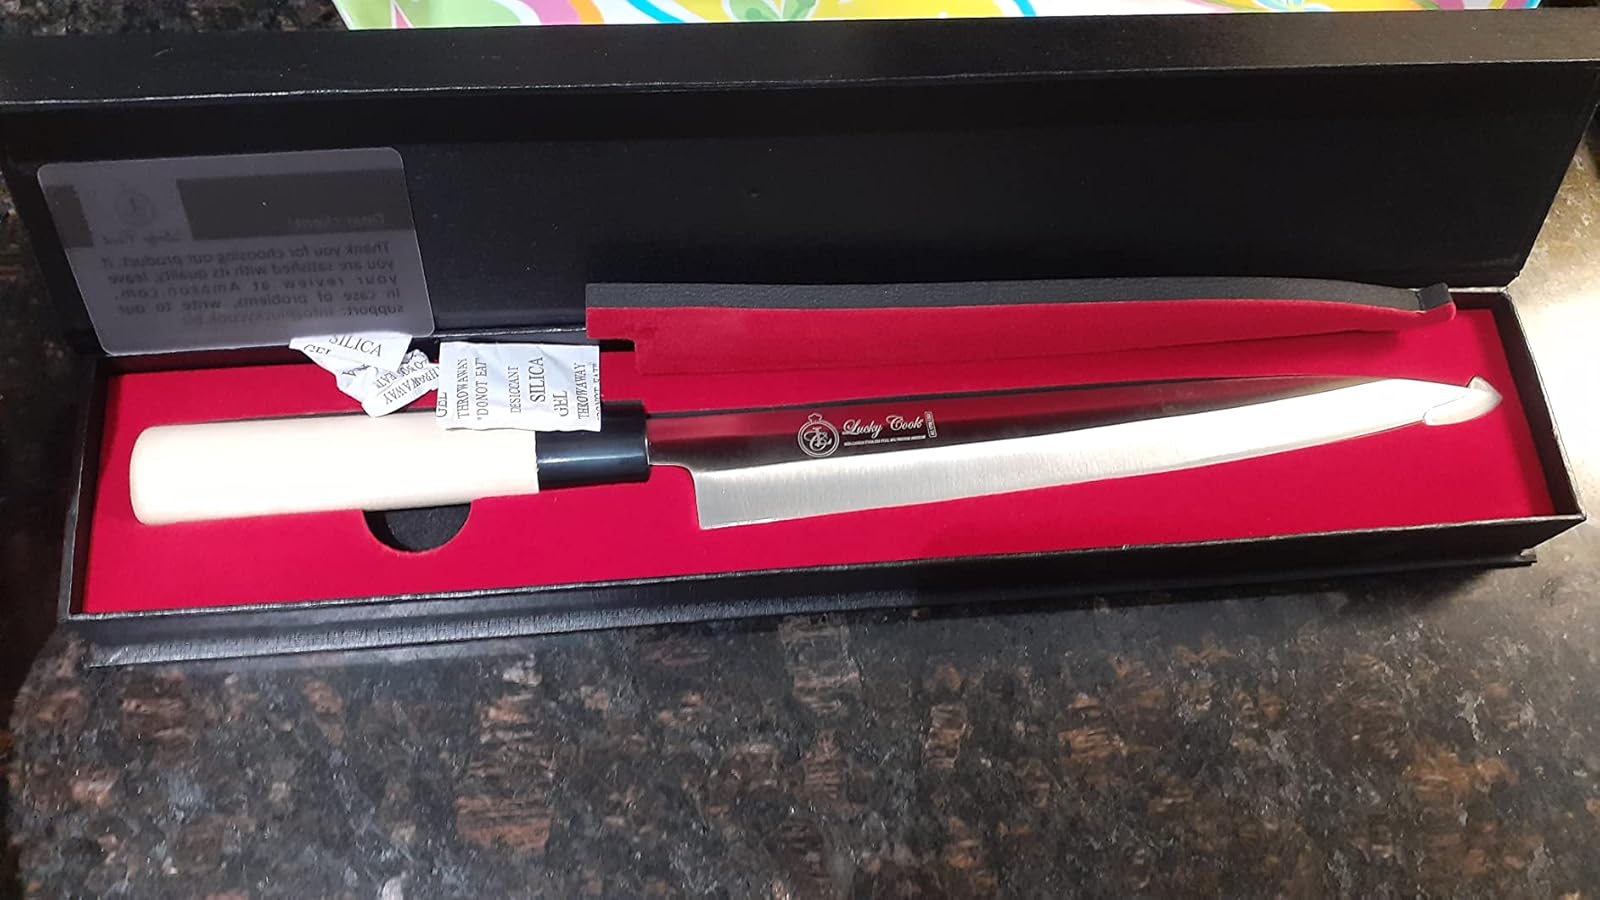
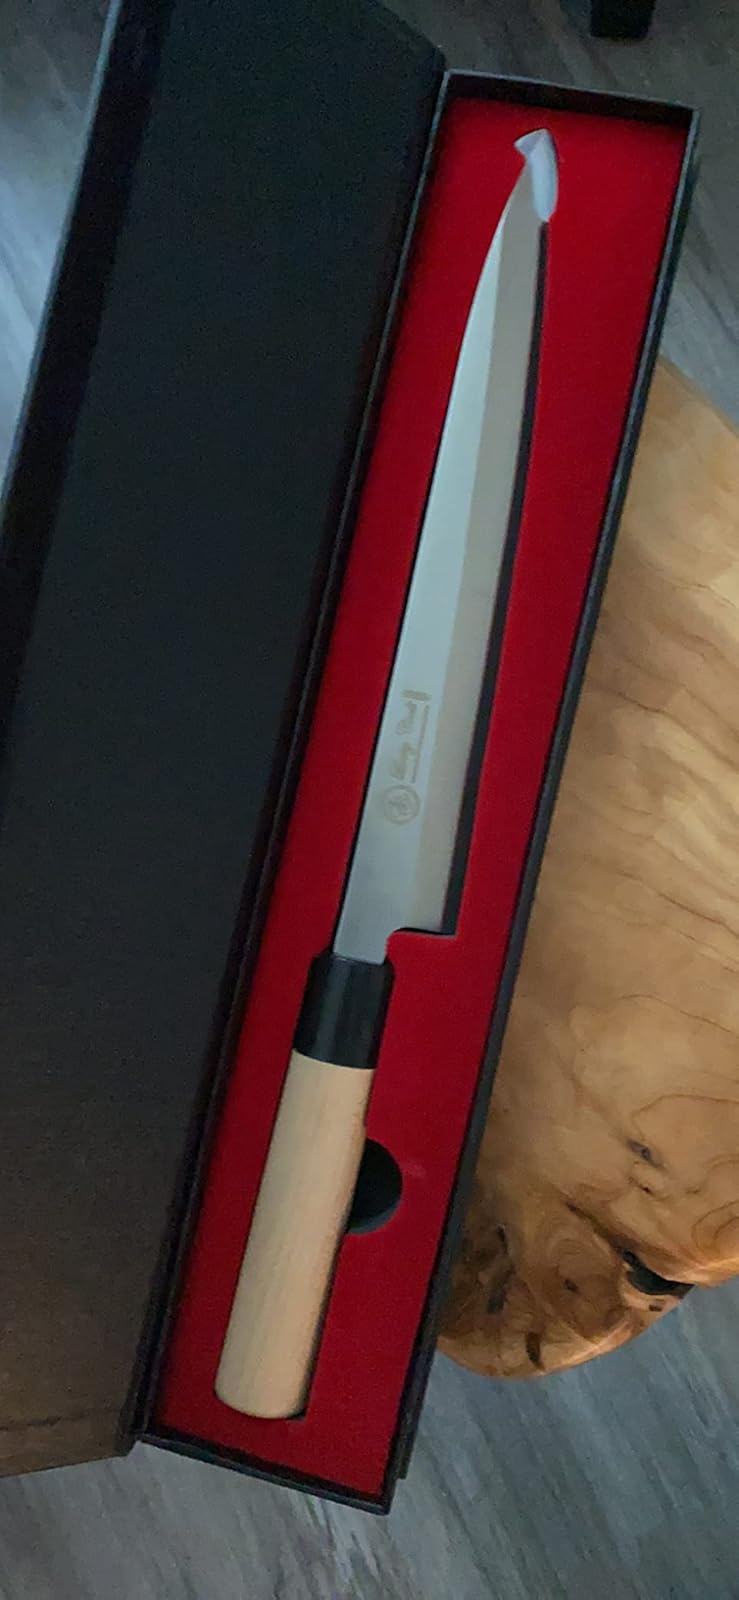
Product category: items_knife
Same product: yes